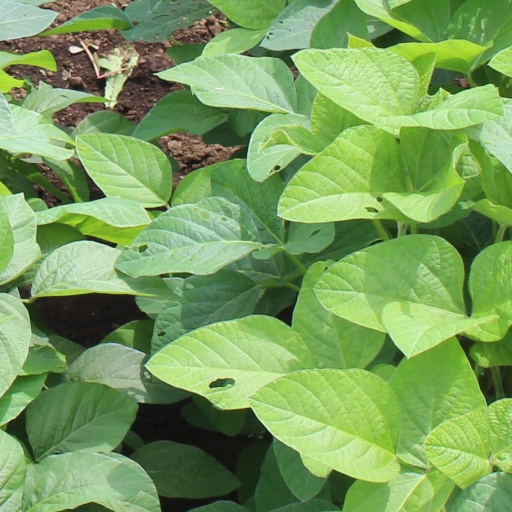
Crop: soybean